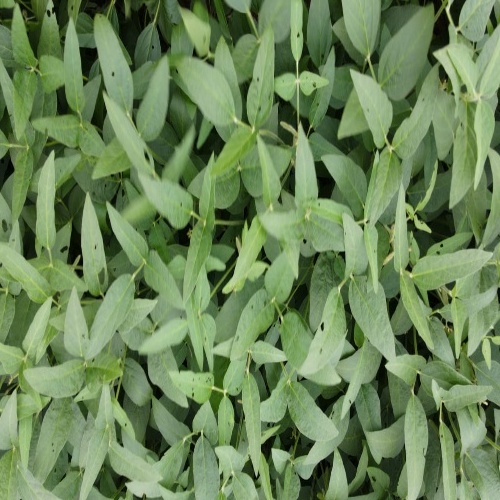
Label: Diabrotica_speciosa